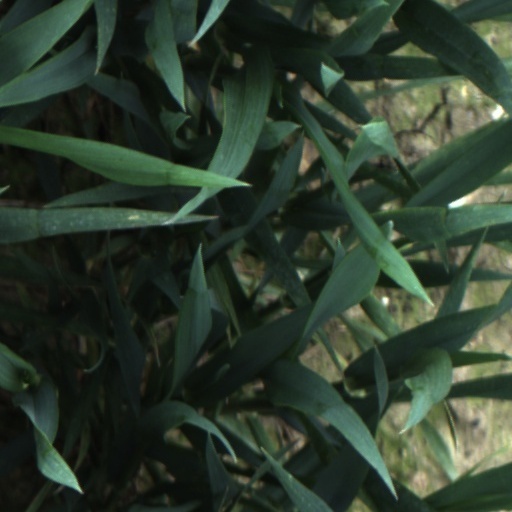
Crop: wheat